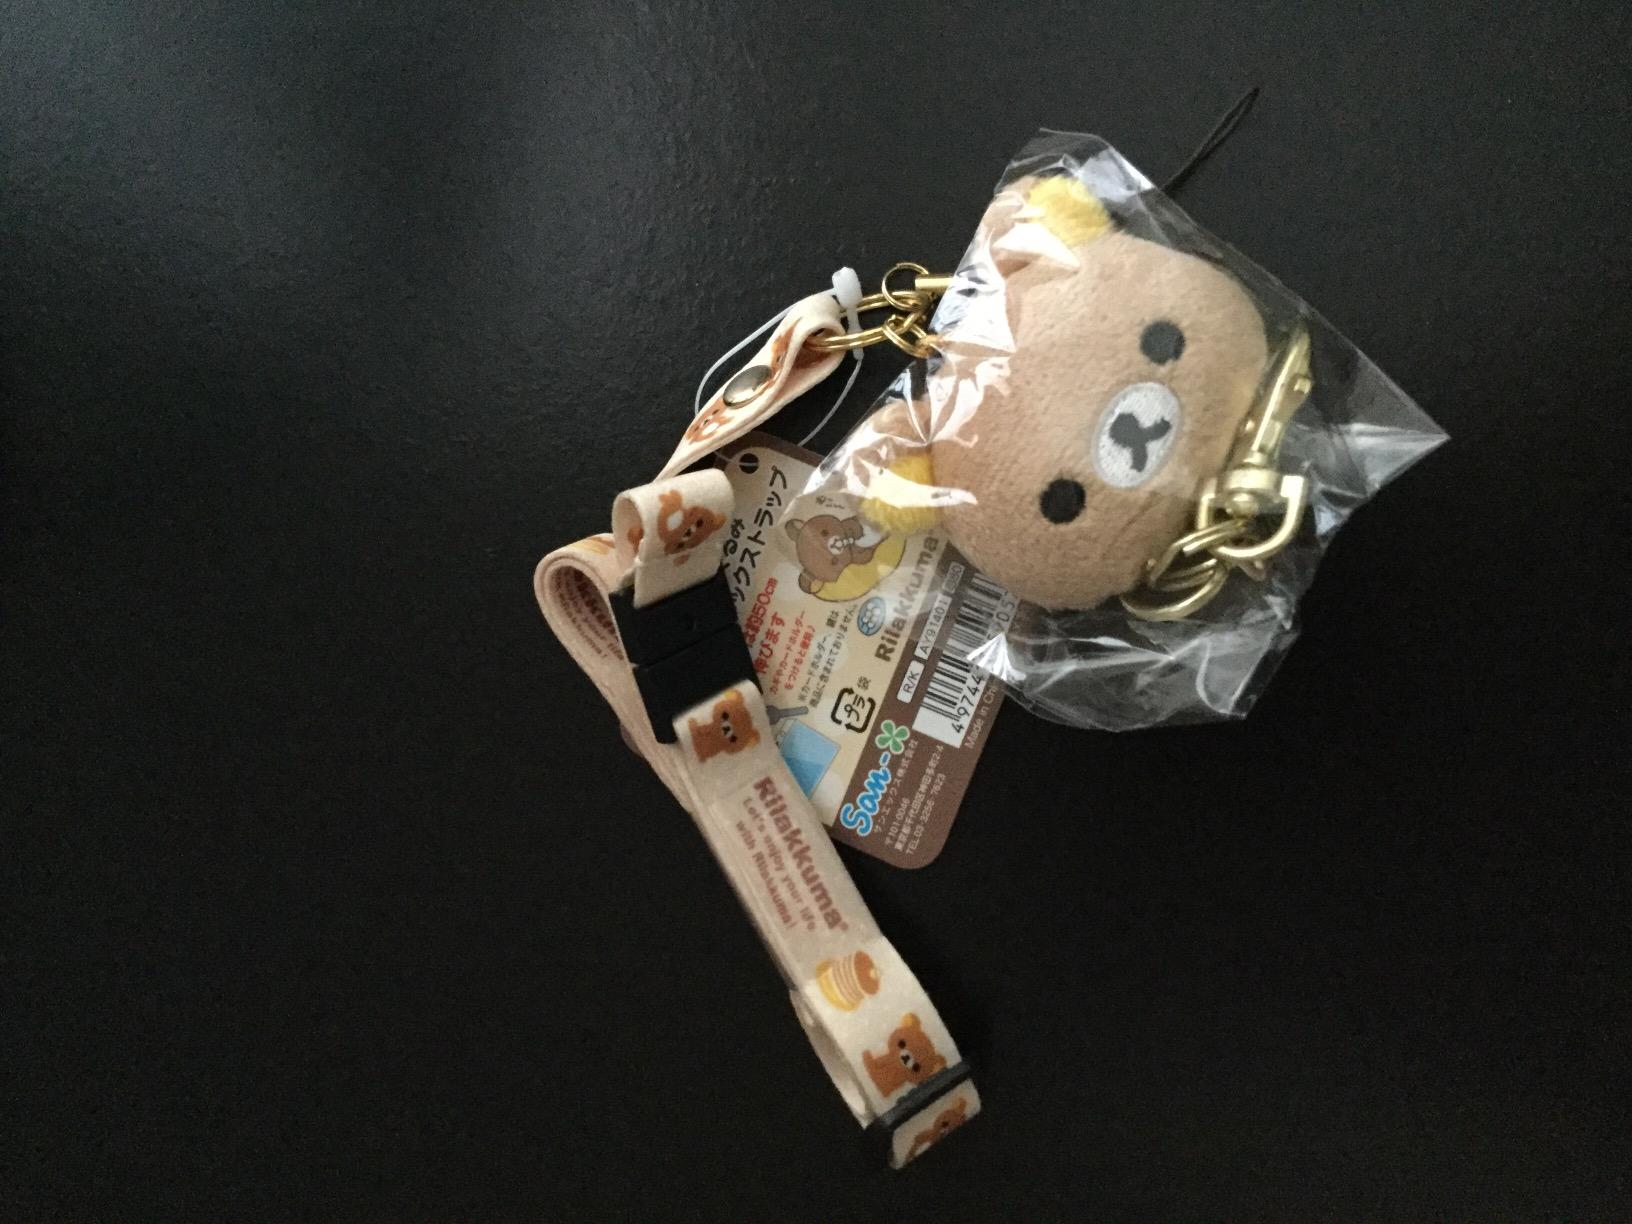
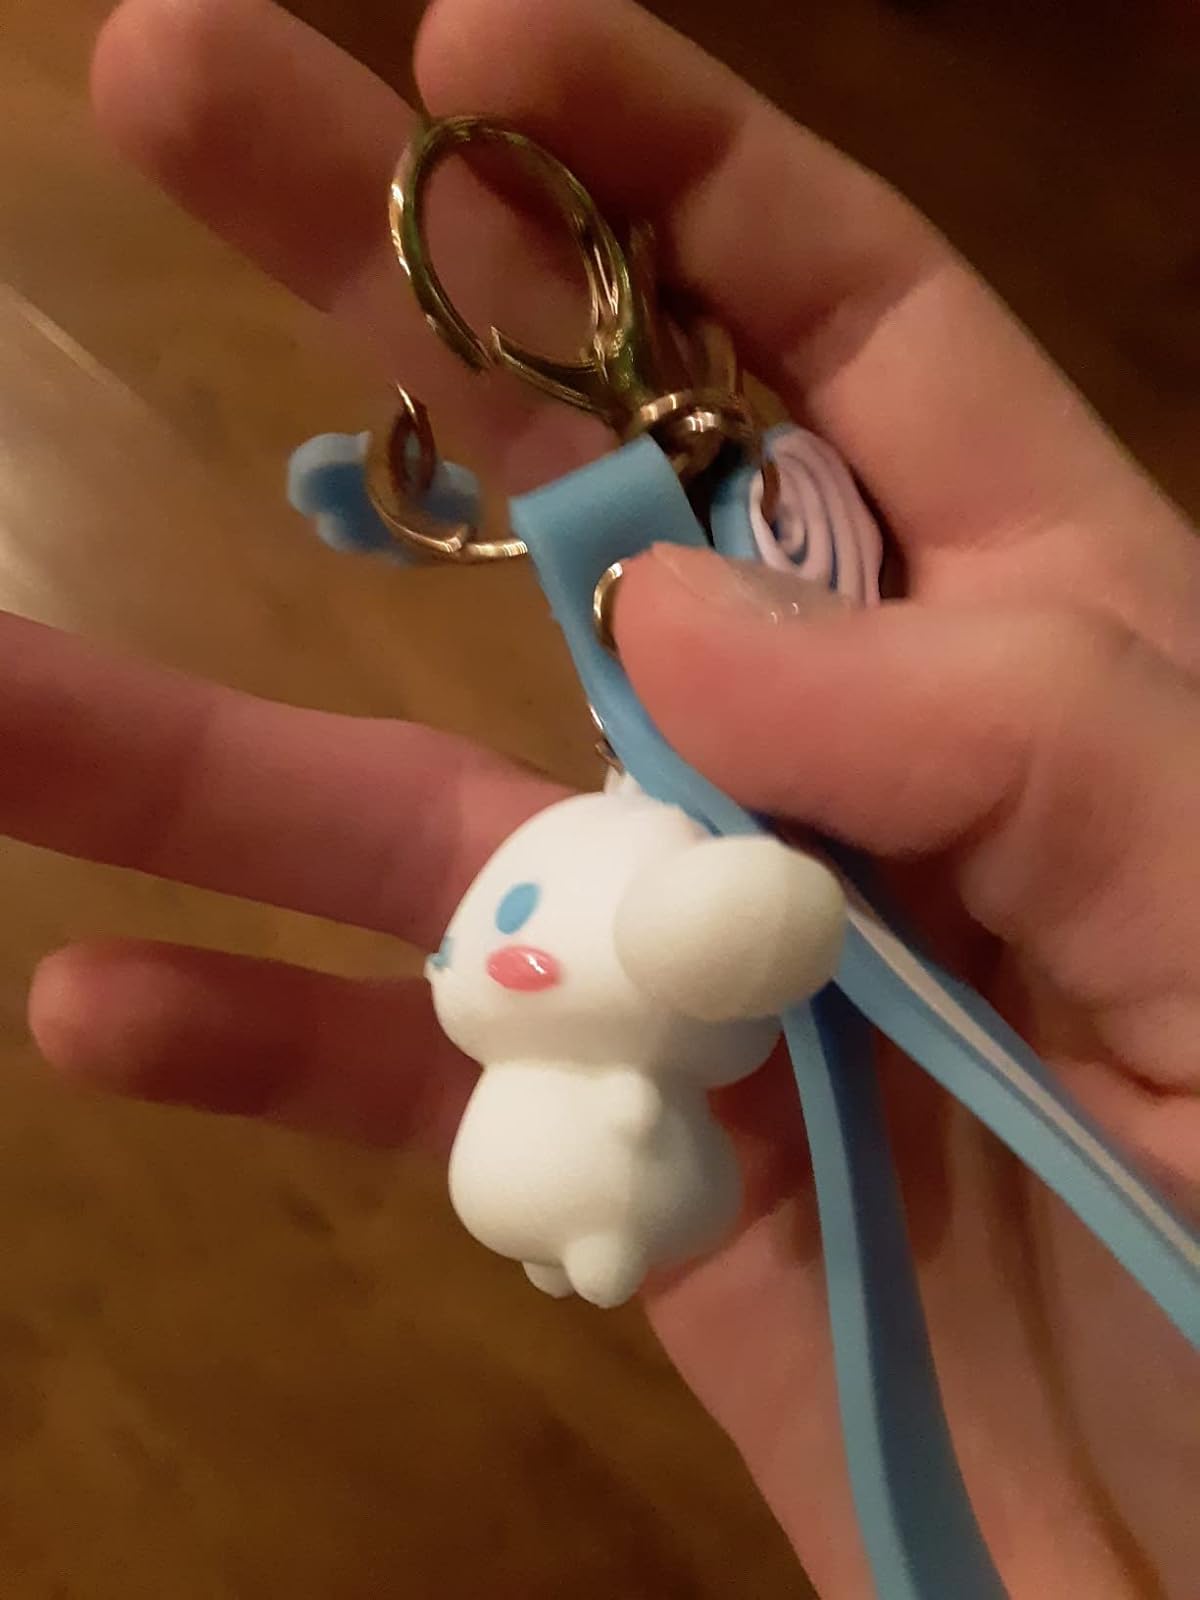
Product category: accessories_keychain
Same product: no